Brooklyn Public Library

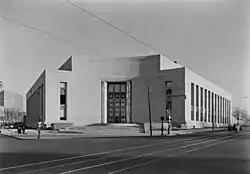
Brooklyn Public Library's Central Library in January 1941 shortly before it opened

The Brooklyn Public Library system was approved by an Act of Legislature of the State of New York on May 3, 1892. The Brooklyn Common Council then passed a resolution for the establishment of the Brooklyn Public Library on November 30, 1896, with Marie E. Craigie as the first director. The library was re-incorporated in 1902.